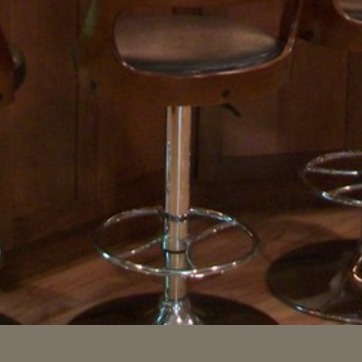
Material: metal